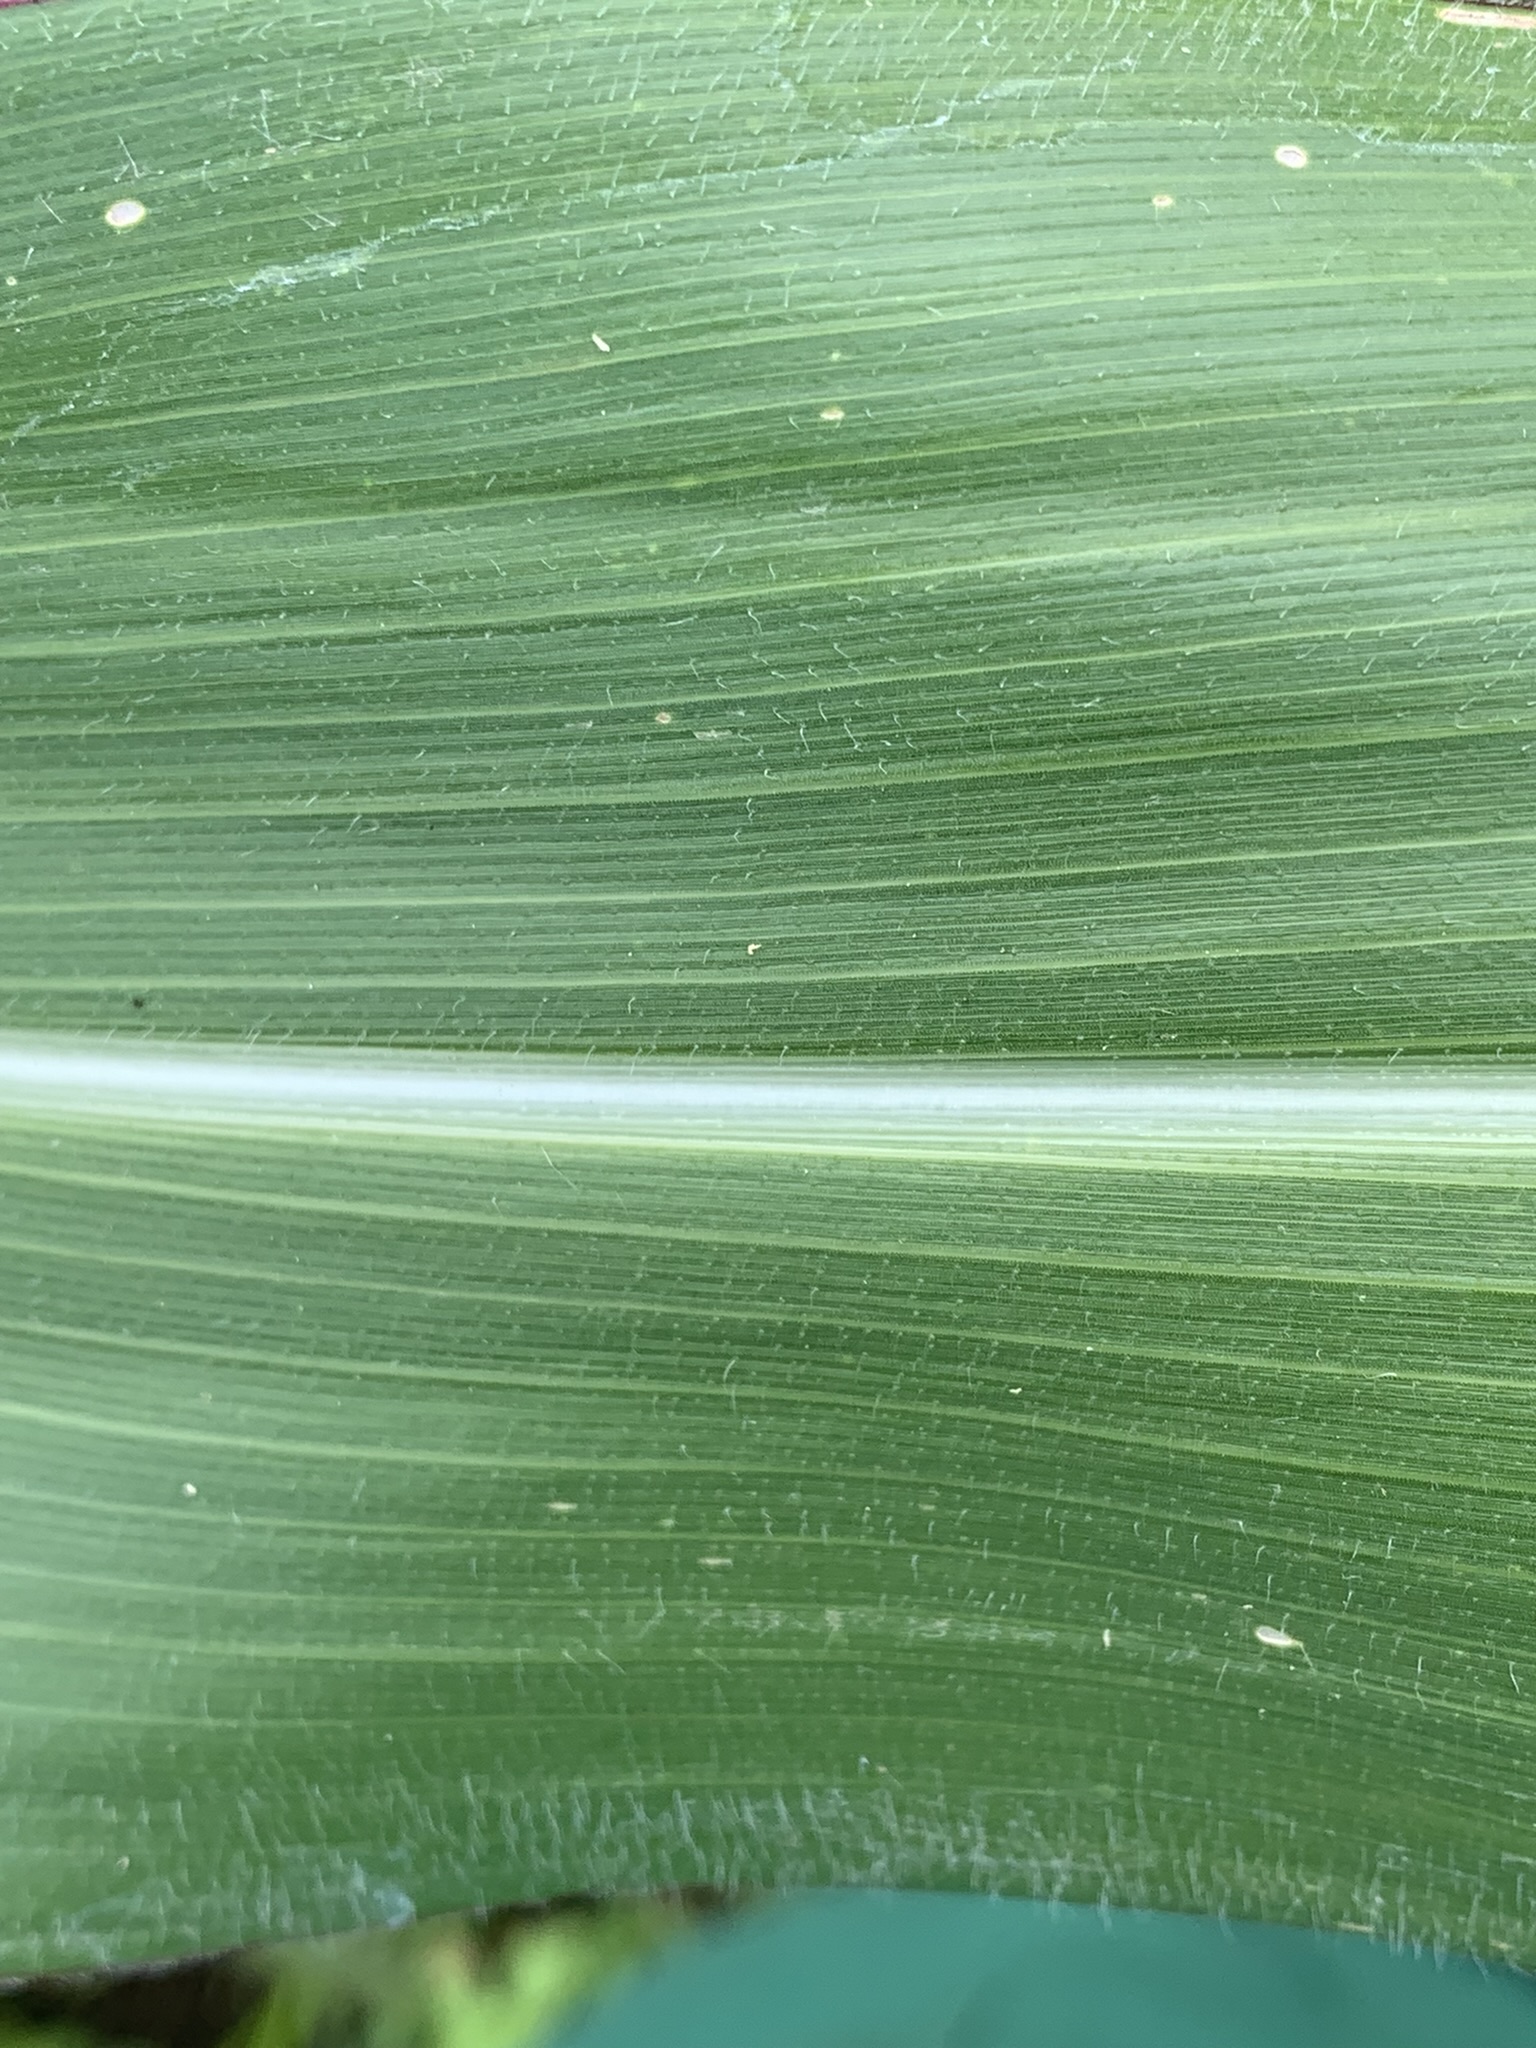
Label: Healthy